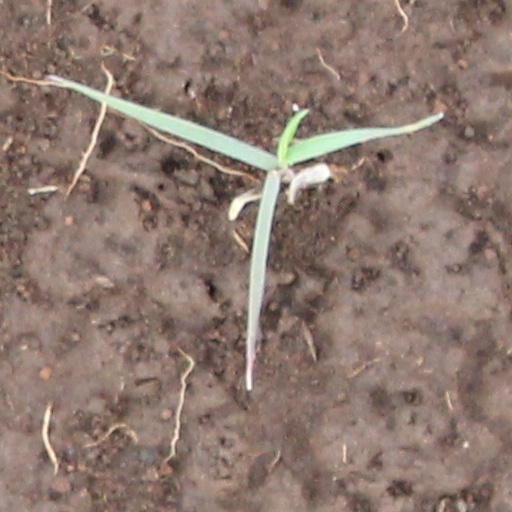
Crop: wheat